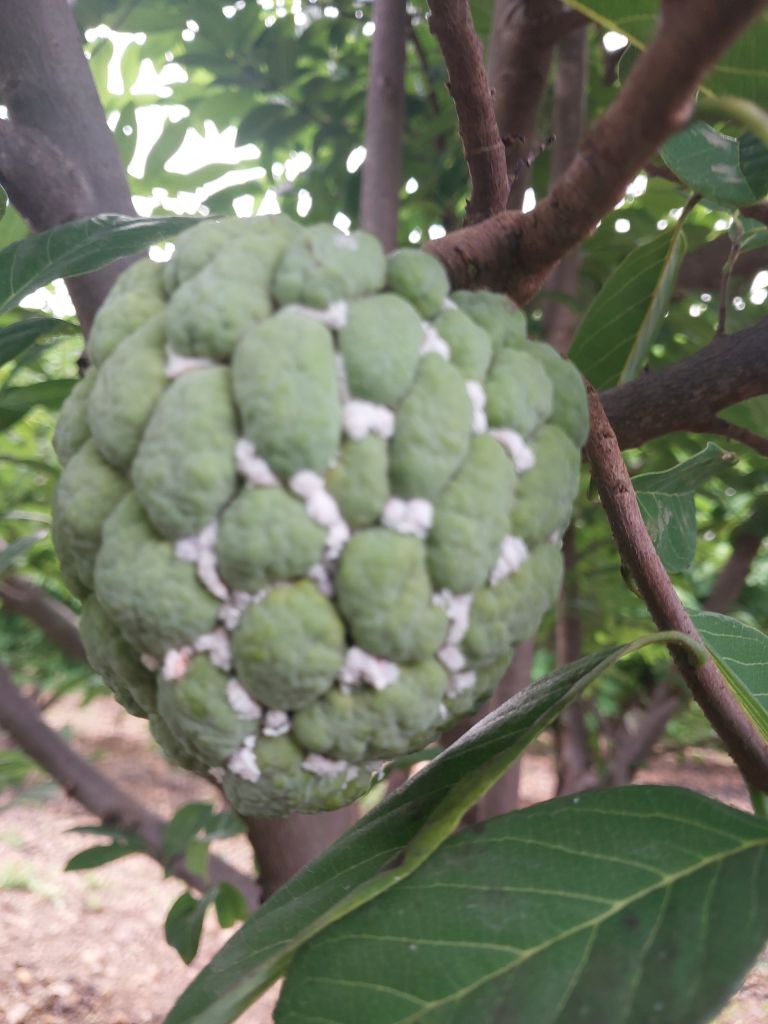
Disease label: Mealy Bug